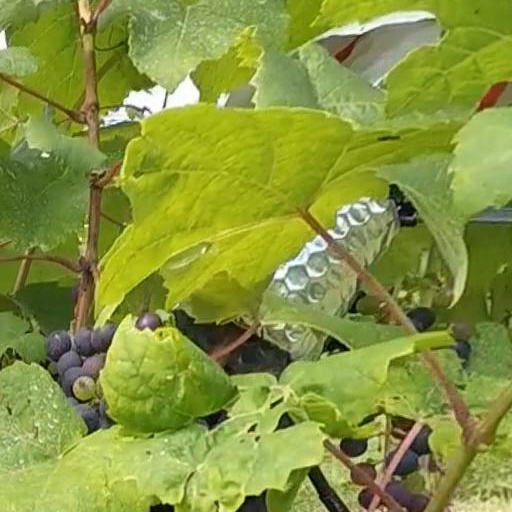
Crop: grape